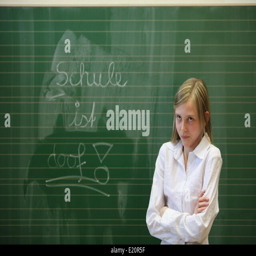
stressed student in the classroom